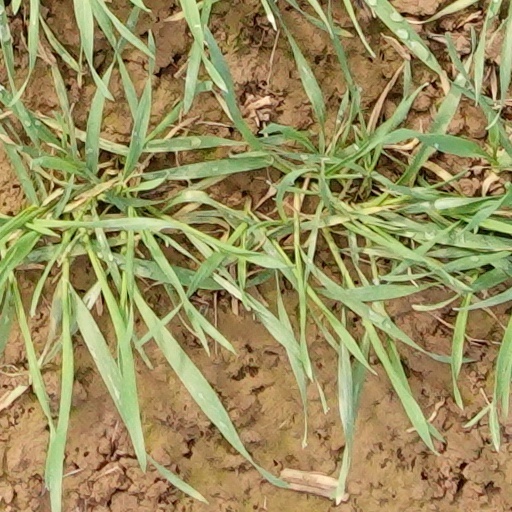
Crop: wheat